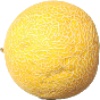
Label: Cantaloupe 1